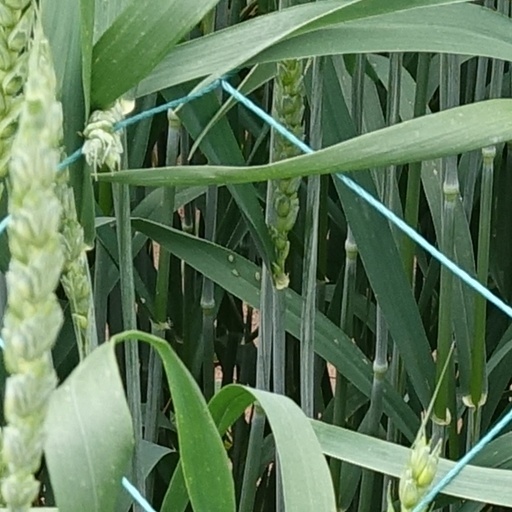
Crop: wheat